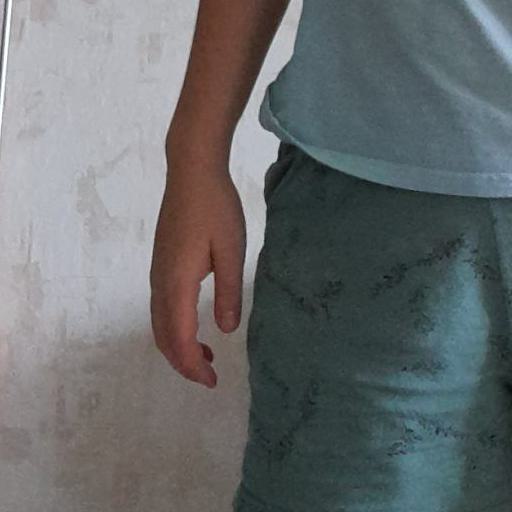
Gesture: no_gesture